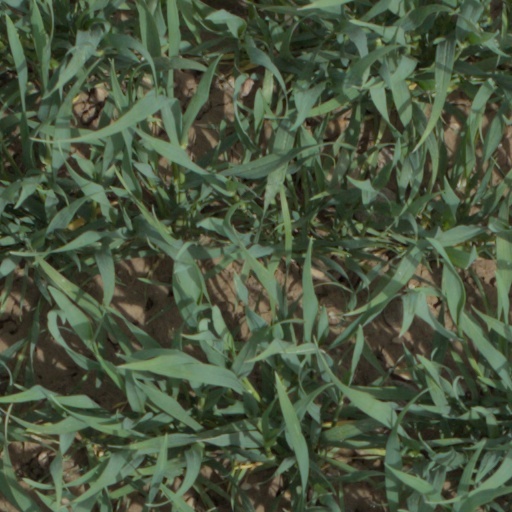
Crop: wheat